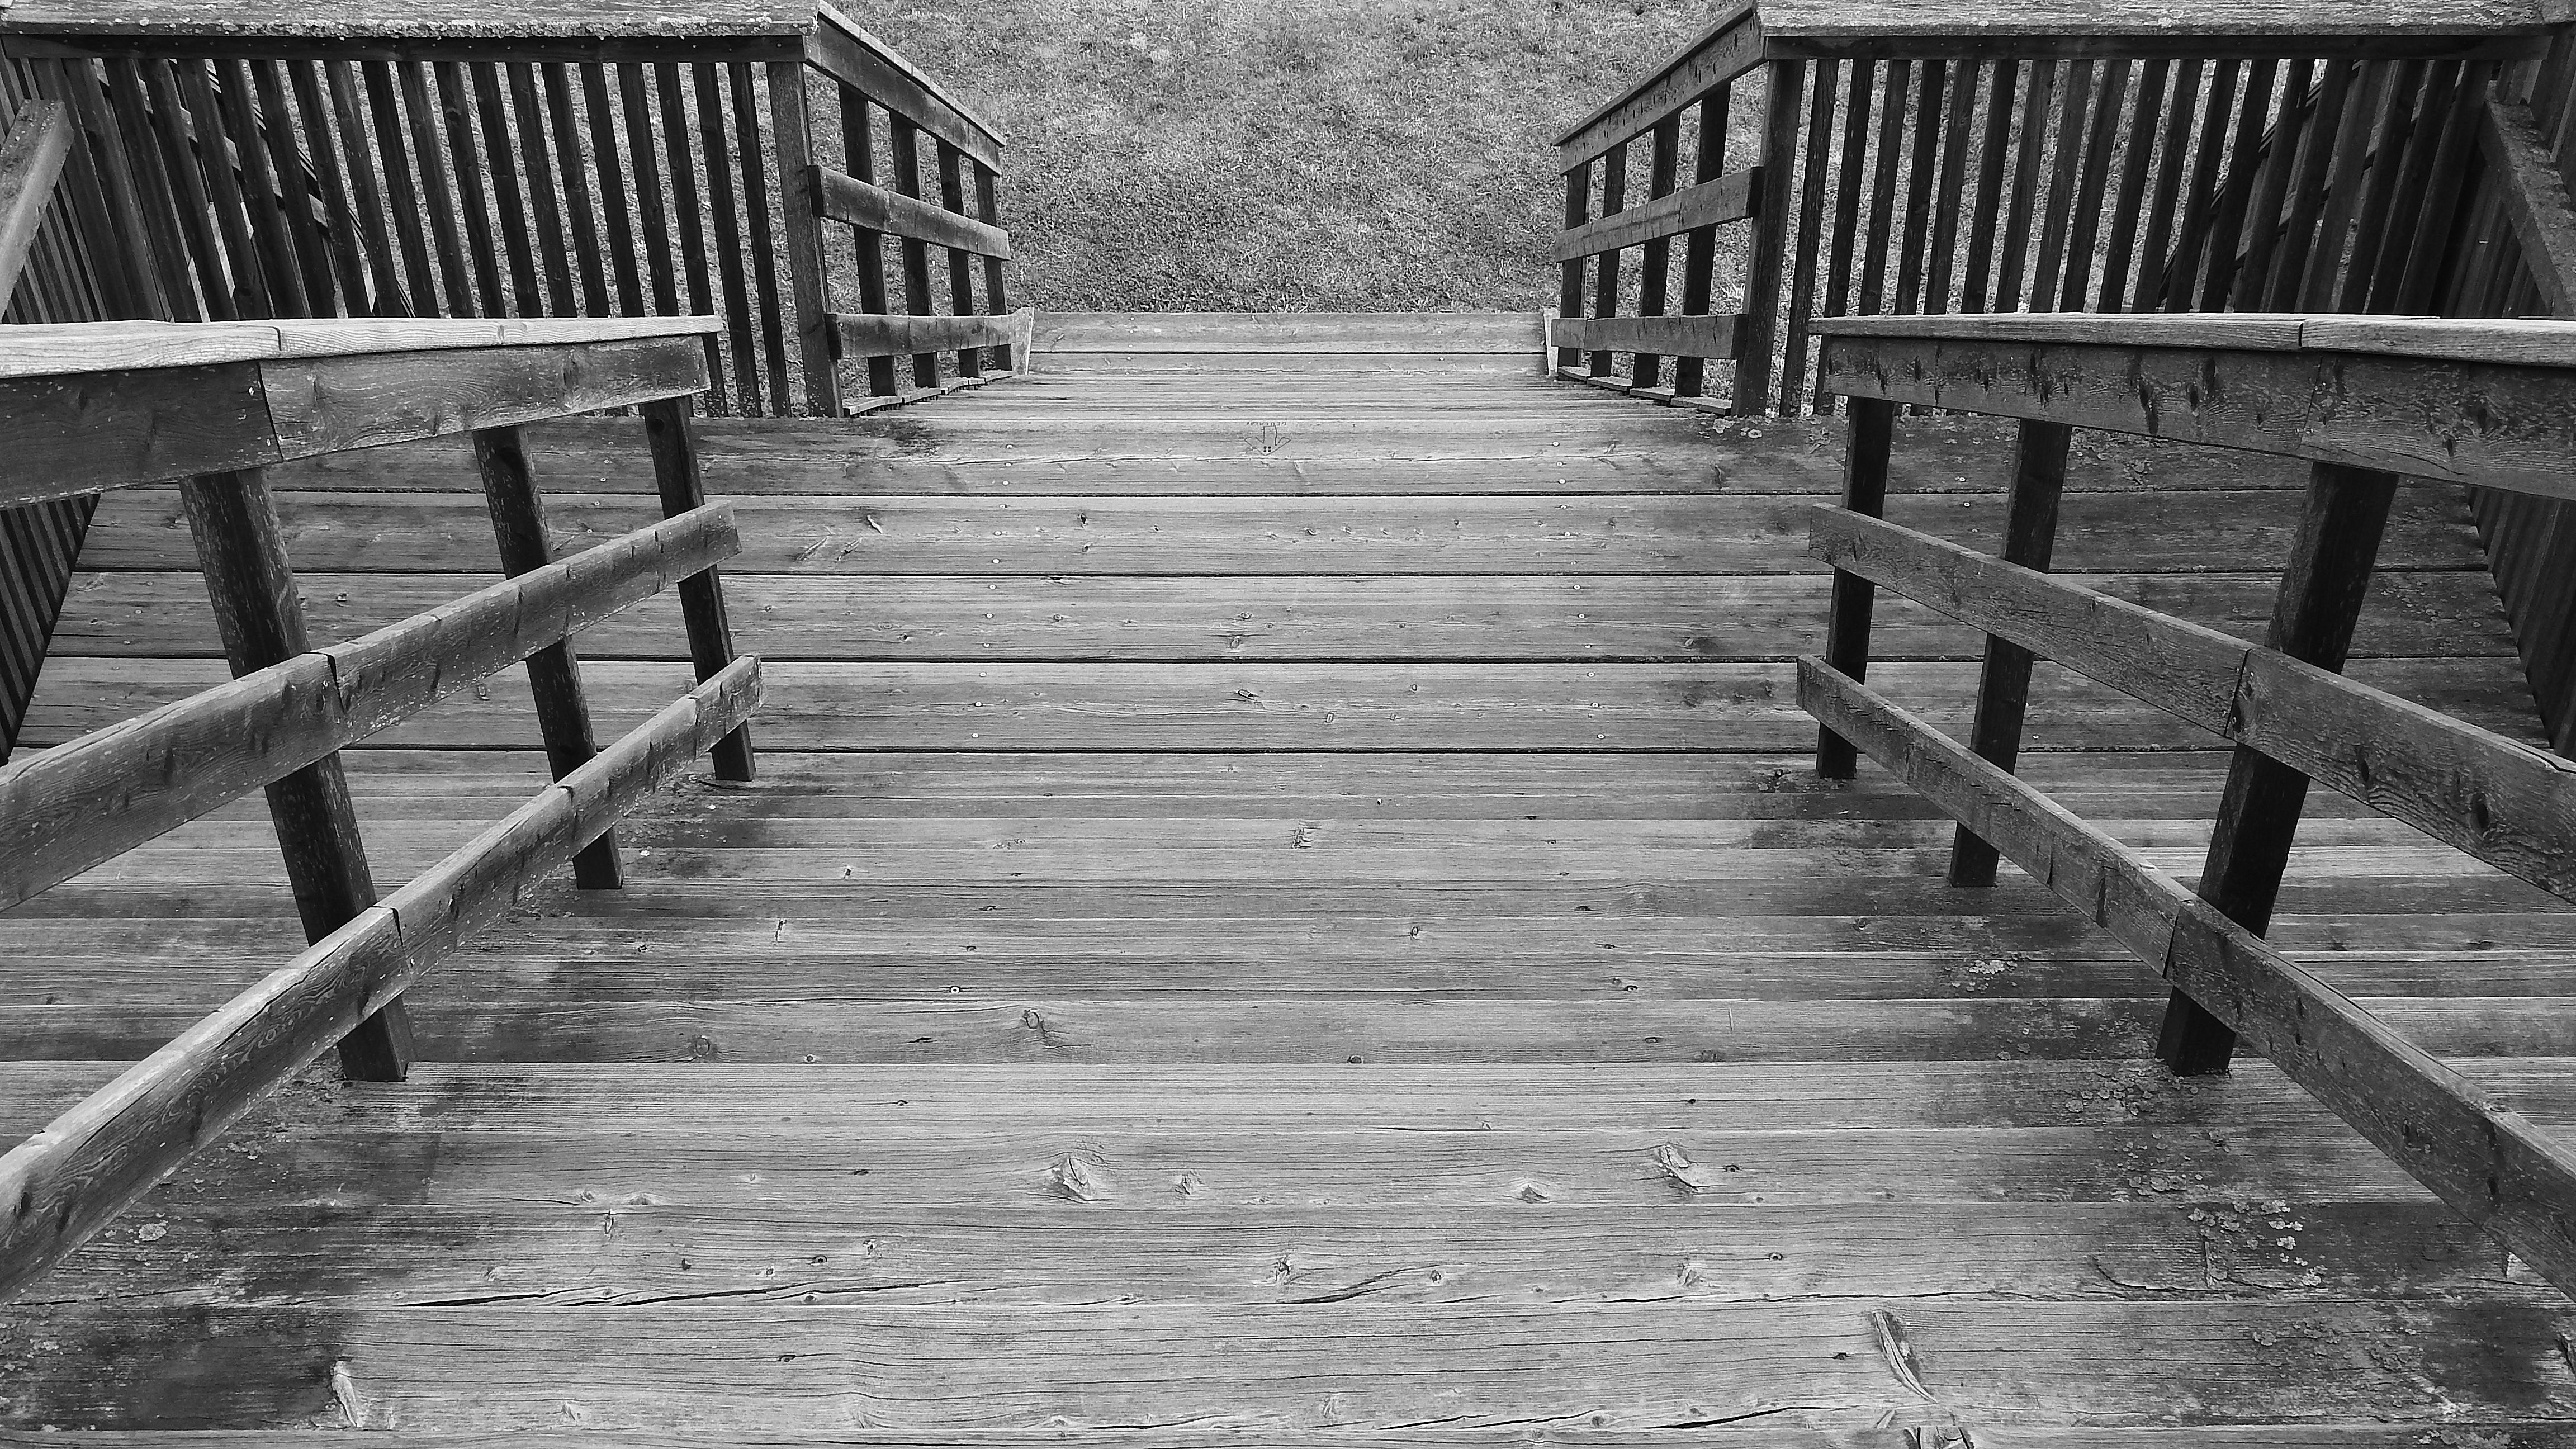
black and white, wood, white, bridge, walkway, line, black, monochrome, stairs, symmetry, finish, road surface, monochrome photography, wooden ladders